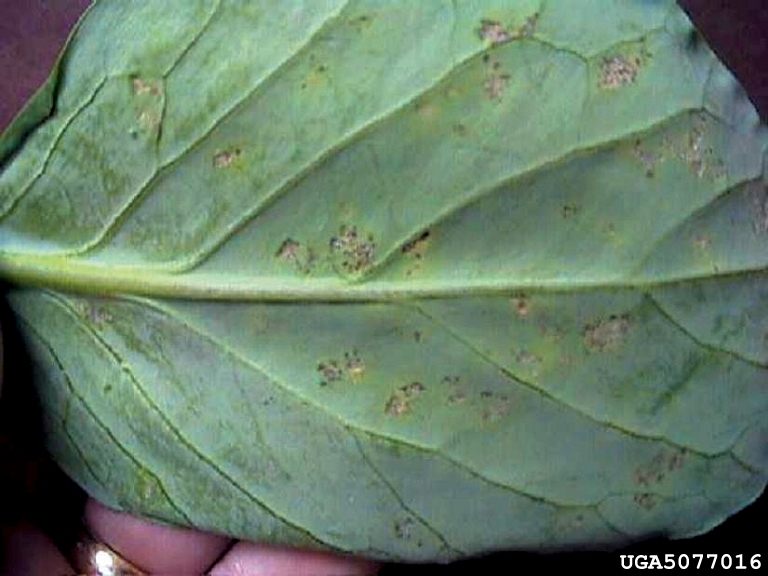
Label: Downy Mildew